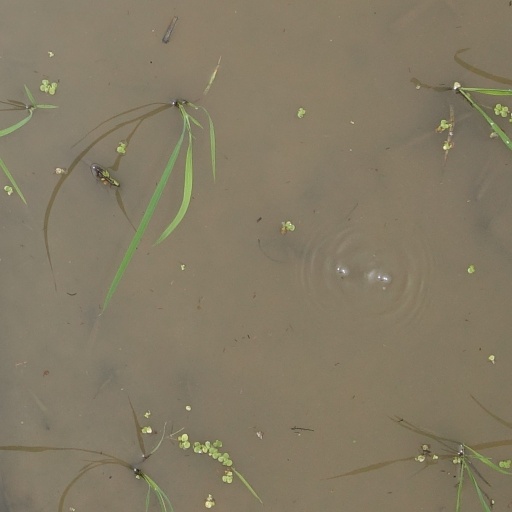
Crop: rice